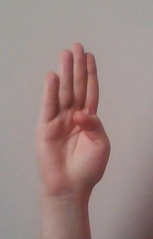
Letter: kaaf